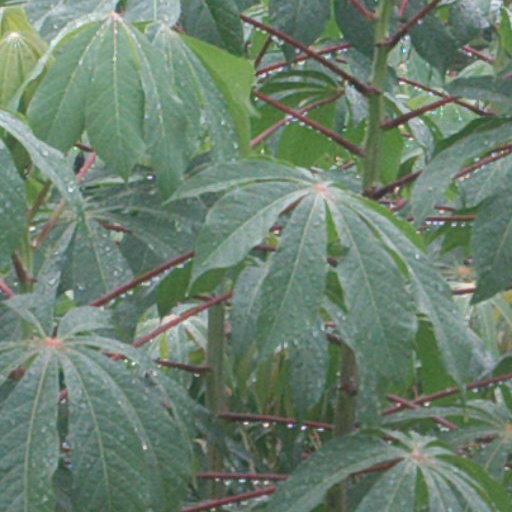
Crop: cassava